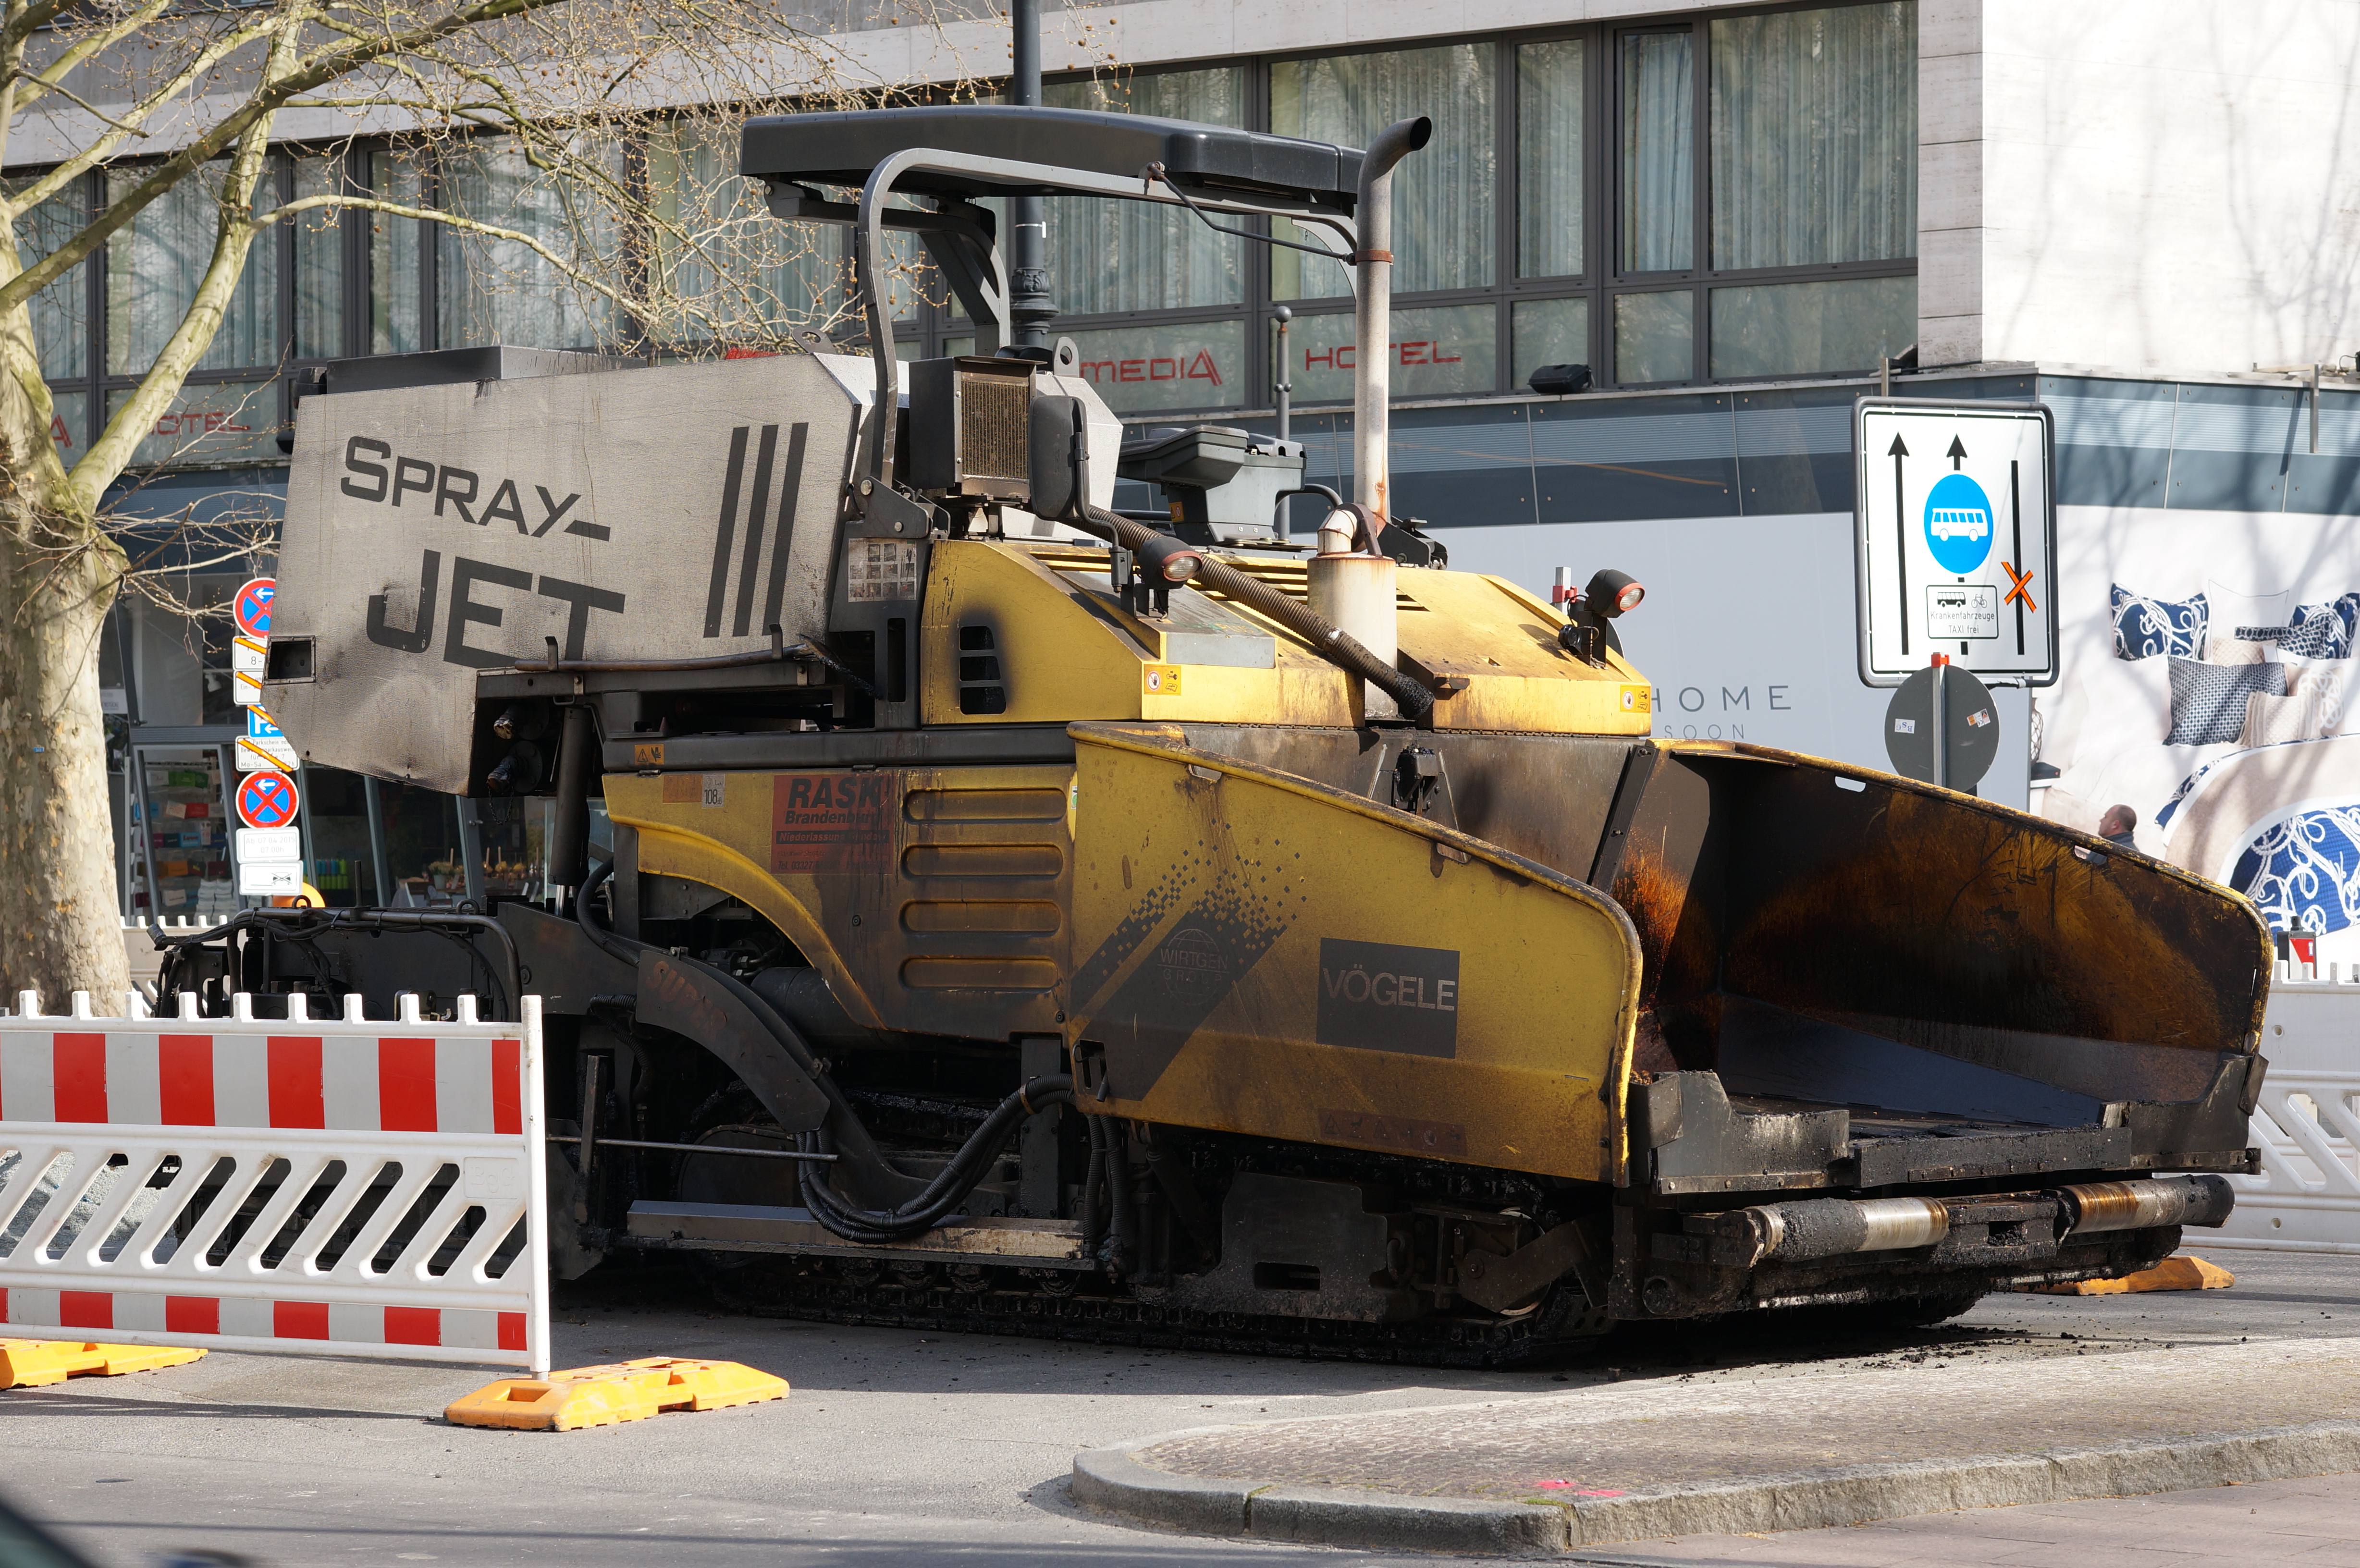
asphalt, transport, vehicle, 2015, locomotive, germany, deutschland, berlin, sony, sigma, 60mm, nex, nex6, lenstagged, steffenzahn, sigma60mm, sigma60, sigma60mmf28dn, sigma60mmf28, sigma60mmf28dnart, sigma60mm128dn, construction equipment